David A. Hafler

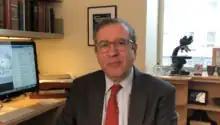
Hafler in November 2020

David A. Hafler (born 1952) is an American neurologist. He is the Edgerly Professor and former chairman of the department of Neurology at the Yale School of Medicine, where he works on immunity, genetics, and multiple sclerosis. In 2018, he was elected to the National Academy of Medicine.